Oktoberfest tents

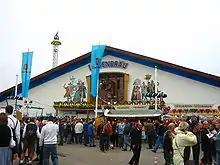
Löwenbräu tent

The 90.5 × 43 meter Hacker-Tent offers indoor seating for 6,950 people, and another 2,350 outdoor seats. The tent was redesigned in 2004 by Rolf Zehetbauer in order to fit in with the advertising slogan of the Hacker brewery, "Himmel der Bayern" (Heaven of the Bavarians), in which the tent interior ceiling was elaborately decorated. In addition, a 5x5 meter opening was installed in the beer tent ceiling, to which the operator called a “Convertible roof”. The revolving stage located inside the tent was also renewed. The Schlager group "Die Kirchdorfer" have been playing there since 1994 as the official festival band daily from noon until 22:30. As a show act, the Munich party band "Cagey Strings" plays daily from 19:00 till 20:30. The "Festwirt" (Festival Manager) from the Hacker-tent is Toni Roiderer, spokesmen for the festival hosts and innkeeper in Straßlach.